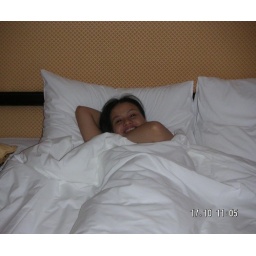
monkey in bed